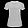
Label: T - shirt / top